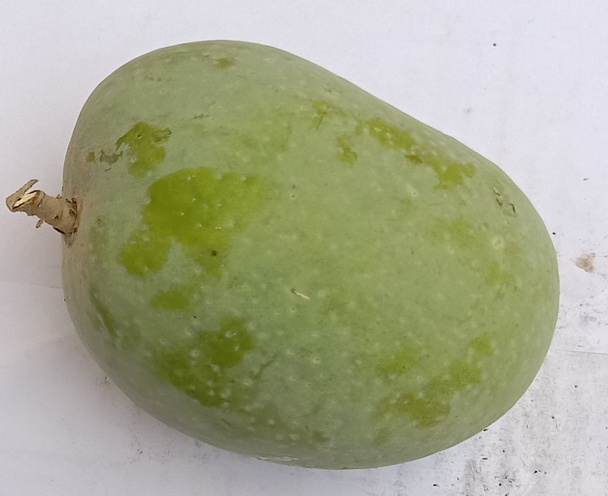
Mango variety: Anwar Ratool